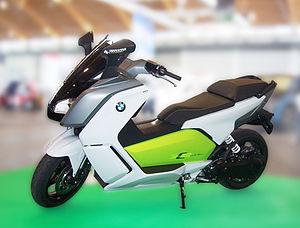
Le C evolution est un scooter électrique fabriqué par BMW, sorti en 2014.
Cette liste des motos BMW est triée par ordre chronologique et par type de moteur. Les modèles actuellement disponibles sont en gras. Les dates indiquées sont uniquement une indication de la période. La production et les ventes diffèrent considérablement selon le marché et ne peuvent pas être entièrement illustrées ici. Celles-ci sont discutées, si elles sont bien connues, dans les articles correspondants.